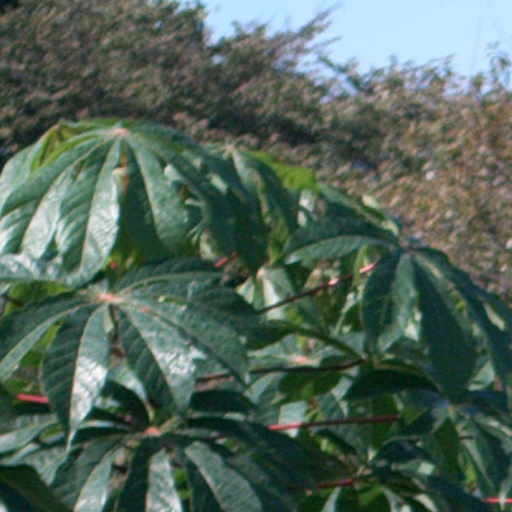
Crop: cassava